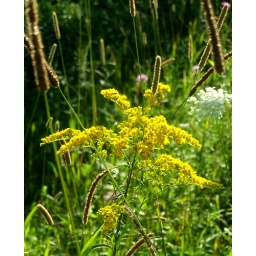
... in a field near our house